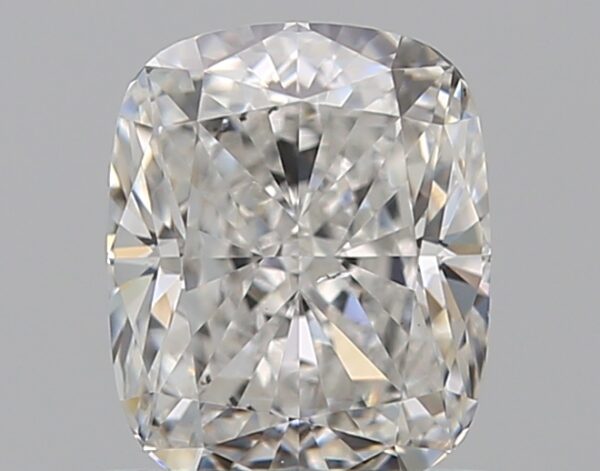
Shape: cushion
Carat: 0.8
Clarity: VS2
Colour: E
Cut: EX
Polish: EX
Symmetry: EX
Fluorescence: M
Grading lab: GIA
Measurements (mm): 5.87 x 4.78 x 3.32